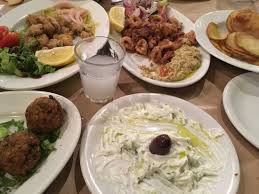
Yemek: mucver